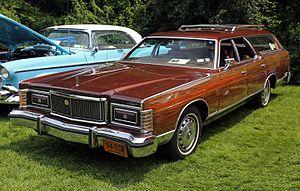
Un woody est un type de carrosserie rétro vintage américain, des débuts de l'histoire de l'automobile, en vogue aux États-Unis entre les années 1930 et années 1950.